Polish Hearth Club

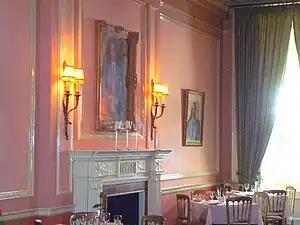
Ognisko restaurant before make-over

The club is the only survivor of several Polish social establishments in West London that began during World War II and were in the vicinity of the temporary Polish parish that was hosted by the Oratorian Fathers at Brompton Oratory and assumed greater significance after the war with the passing of the Polish Resettlement Act 1947, when some 200,000 Polish veterans reached British shores.